Architecture

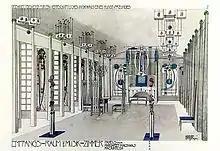
Charles Rennie Mackintosh – Music Room 1901

Interior architecture is the design of a space which has been created by structural boundaries and the human interaction within these boundaries. It can also be the initial design and plan for use, then later redesigned to accommodate a changed purpose or a significantly revised design for adaptive reuse of the building shell. The latter is often part of sustainable architecture practices, conserving resources through "recycling" a structure by adaptive redesign. Generally referred to as the spatial art of environmental design, form and practice, interior architecture is the process through which the interiors of buildings are designed, concerned with all aspects of the human uses of structural spaces.